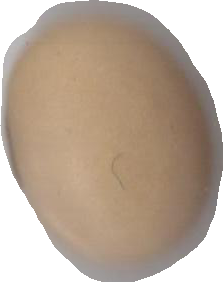
Variety: Anjasmoro